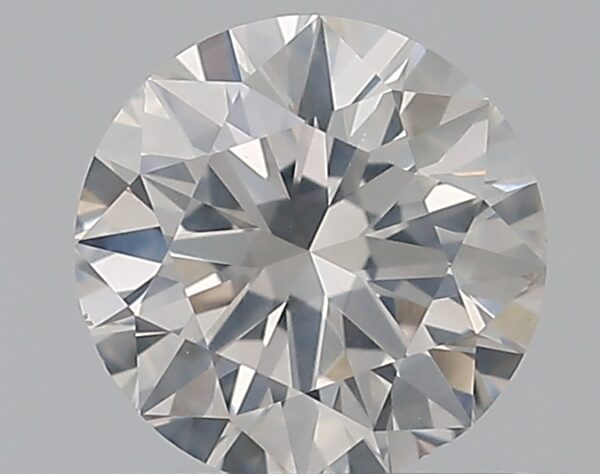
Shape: round
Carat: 0.7
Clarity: I1
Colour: E
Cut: VG
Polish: EX
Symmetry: GD
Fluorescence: N
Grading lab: GIA
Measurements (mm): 5.6 x 5.65 x 3.52